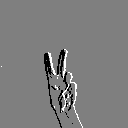
ASL letter: v